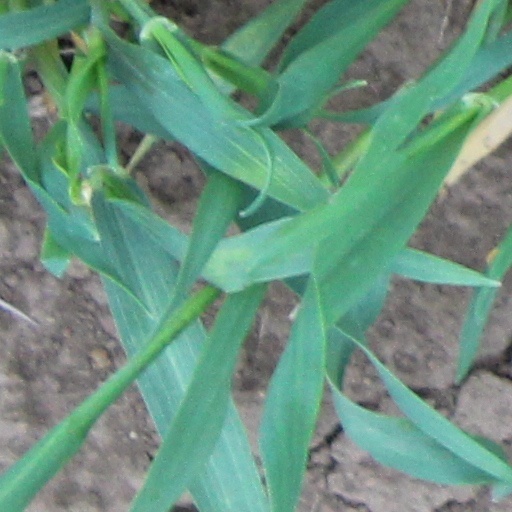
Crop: wheat